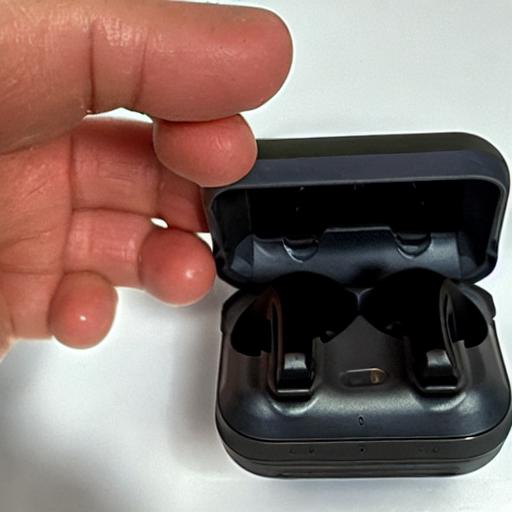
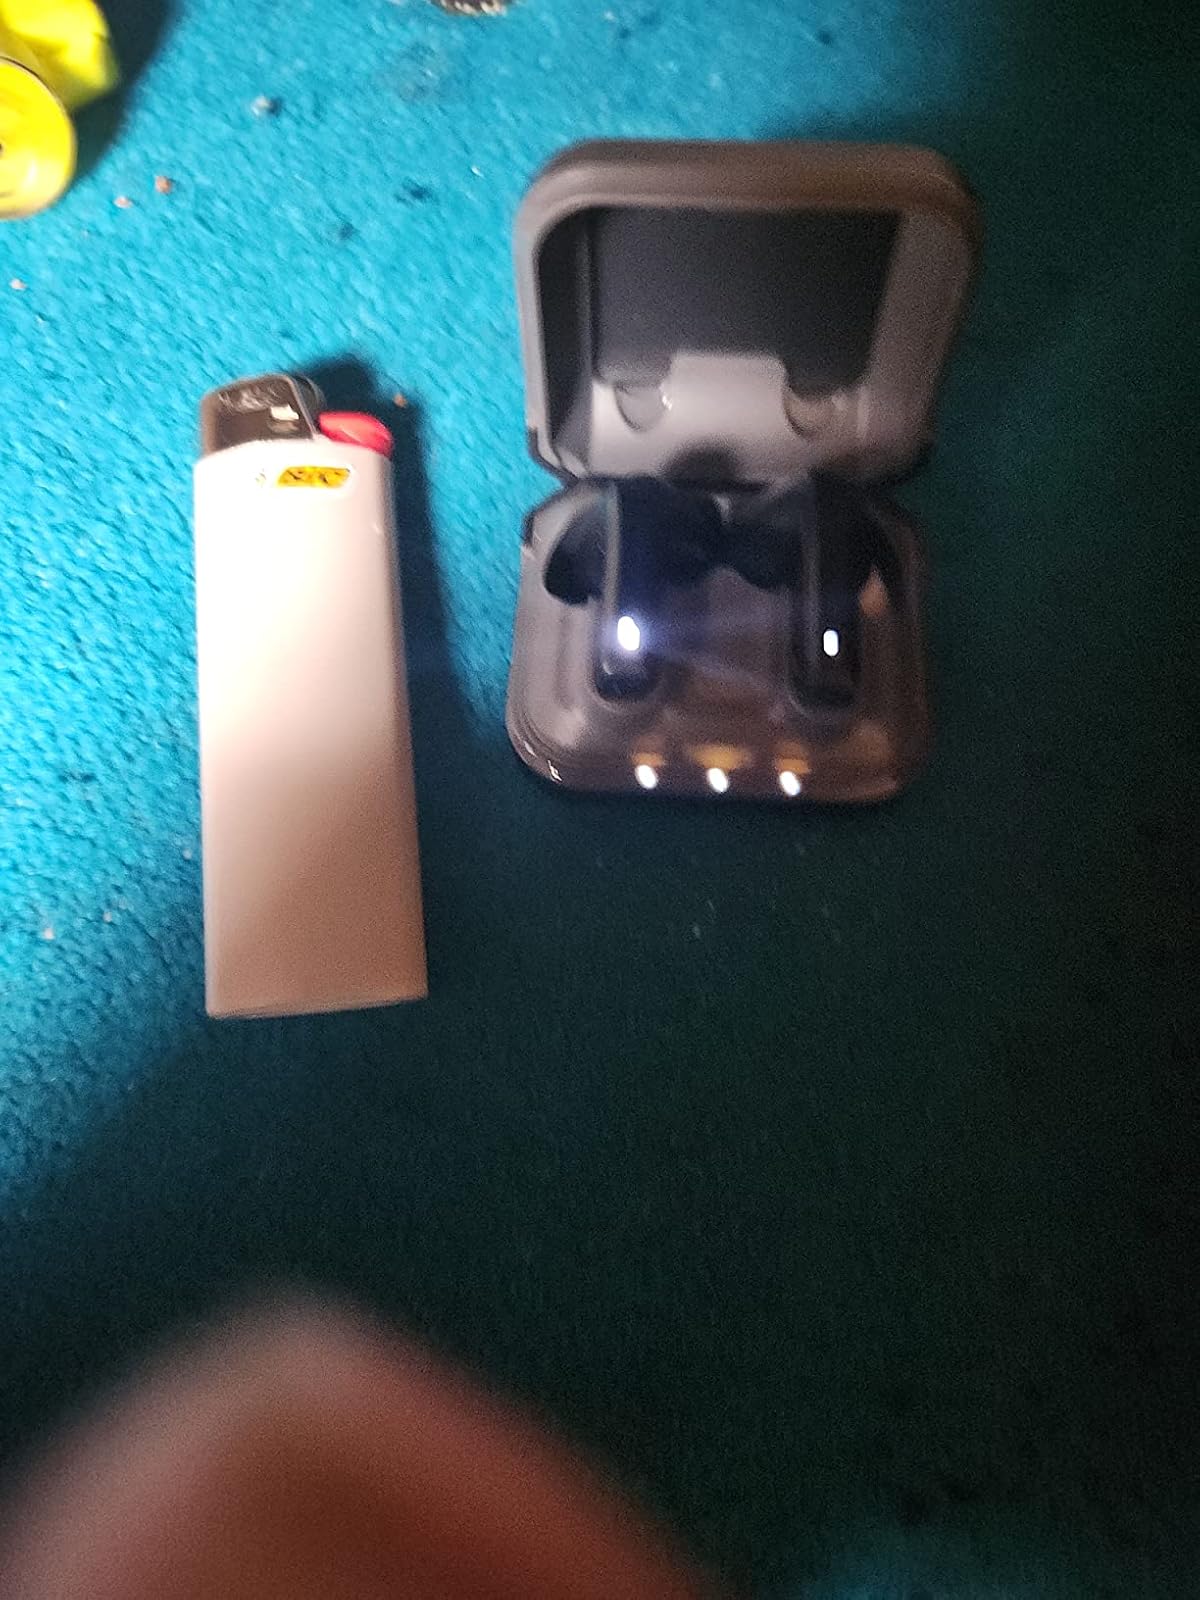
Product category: earbuds
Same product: no